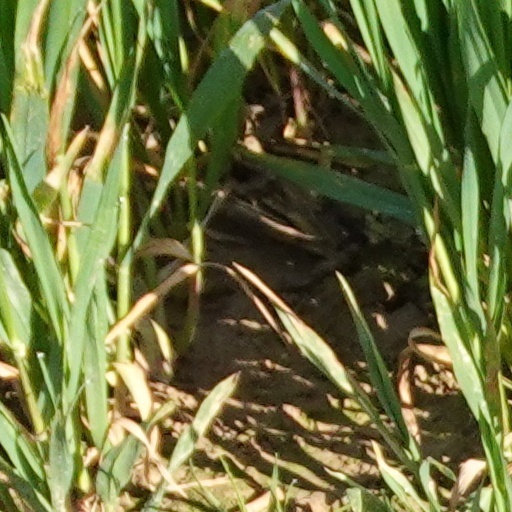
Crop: wheat